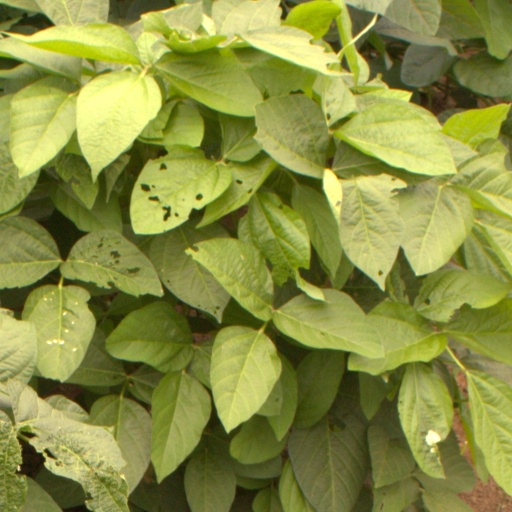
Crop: soybean